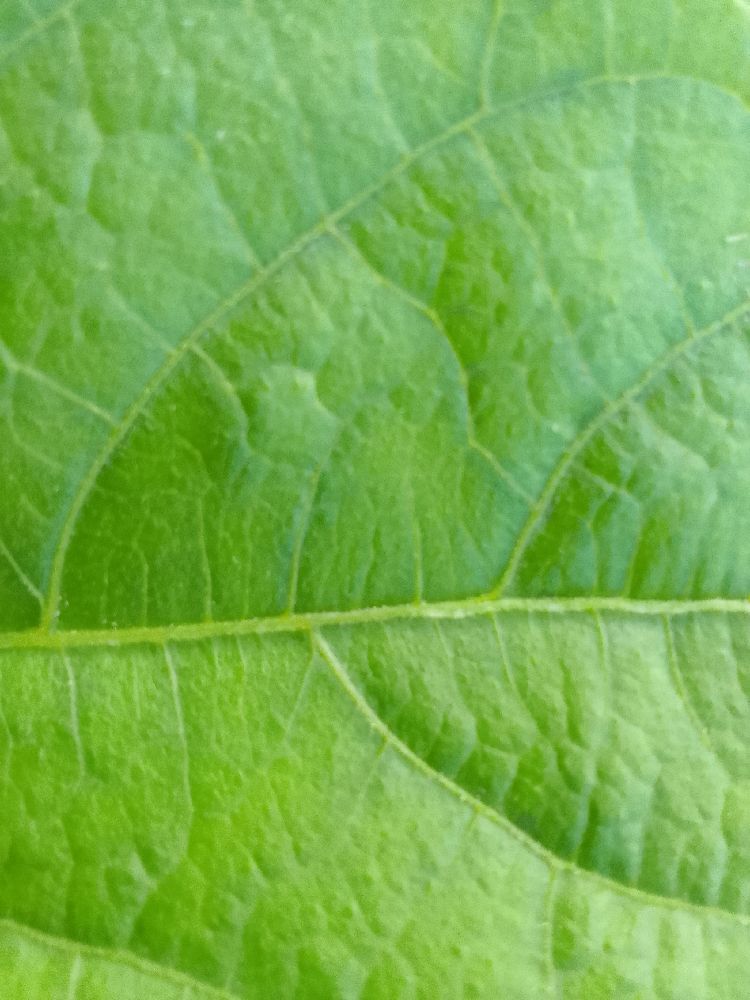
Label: healthy